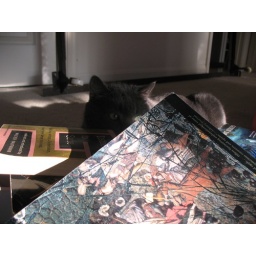
in the shadow of the books there is a cat